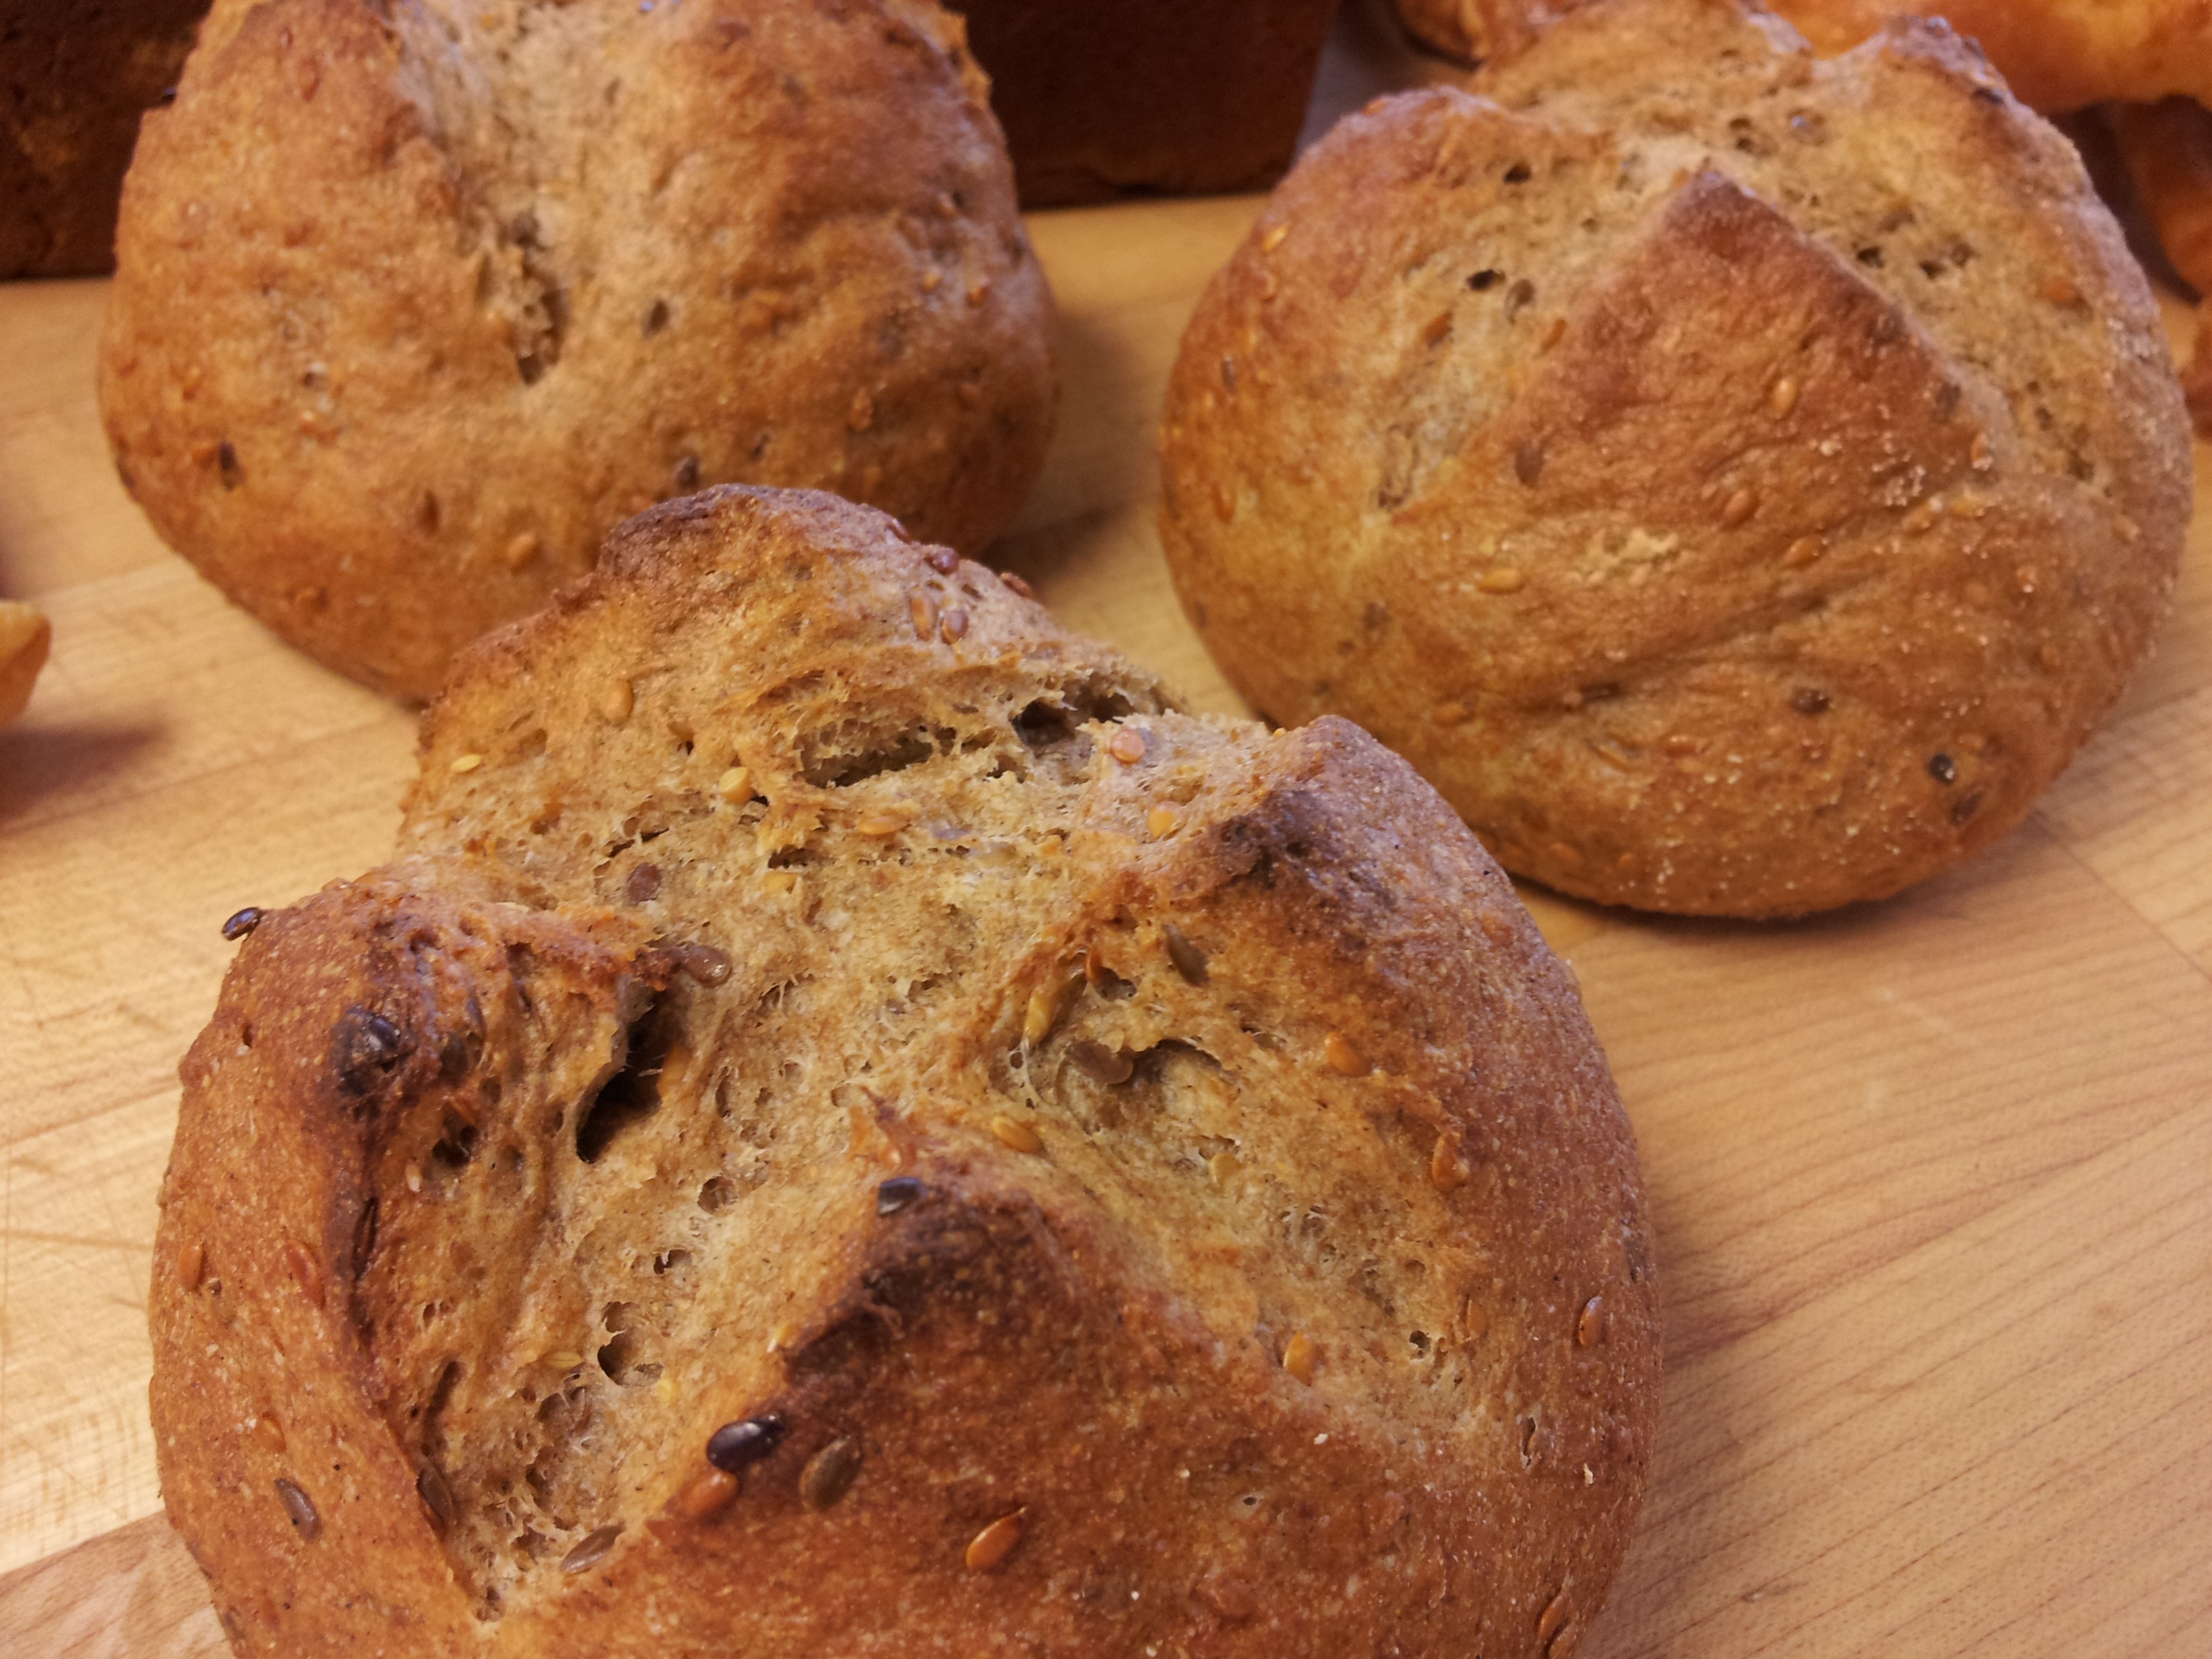
grain, food, produce, breakfast, baking, healthy, bread, bakery, sourdough, bake, ciabatta, baked goods, brown bread, beer bread, rye bread, grass family, whole grain, soda bread